Fender Cabronita Telecaster

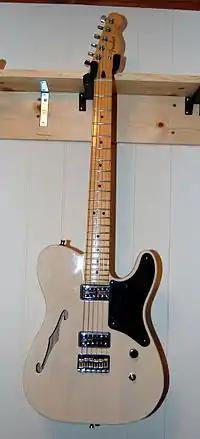
2012 Fender Telecaster Cabronita Thinline, made in Mexico, with Fidelitron pickups, white blonde finish over ash body and maple neck.

The Fender Cabronita Telecaster (or colloquially as "Cabronita") is a line of guitars built by Fender Musical Instruments Corporation based on the company's Telecaster body shape. The name "Cabronita" is Spanish slang and roughly translates as "little bastard" or "little devil". While retaining the shape and general feel of a Telecaster, the series incorporates design elements from Fender's subsidiary Gretsch, notably the brand's Filter'Tron-style pickups. Like all Telecaster submodels, they are labeled simply as a "Fender Telecaster" on the headstock logo, identifiable only by their features.